Chatichai Choonhavan

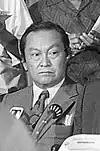
Chatichai Choonhavan at a press conference on US troop withdrawal in 1976

Chatichai Choonhavan (5 April 1920 – 6 May 1998) was a Thai army officer, diplomat and politician. From 1986 to 1991, he was the chairman of the Thai Nation Party and served as the Prime Minister of Thailand from August 1988 until the 1991 coup d'état.